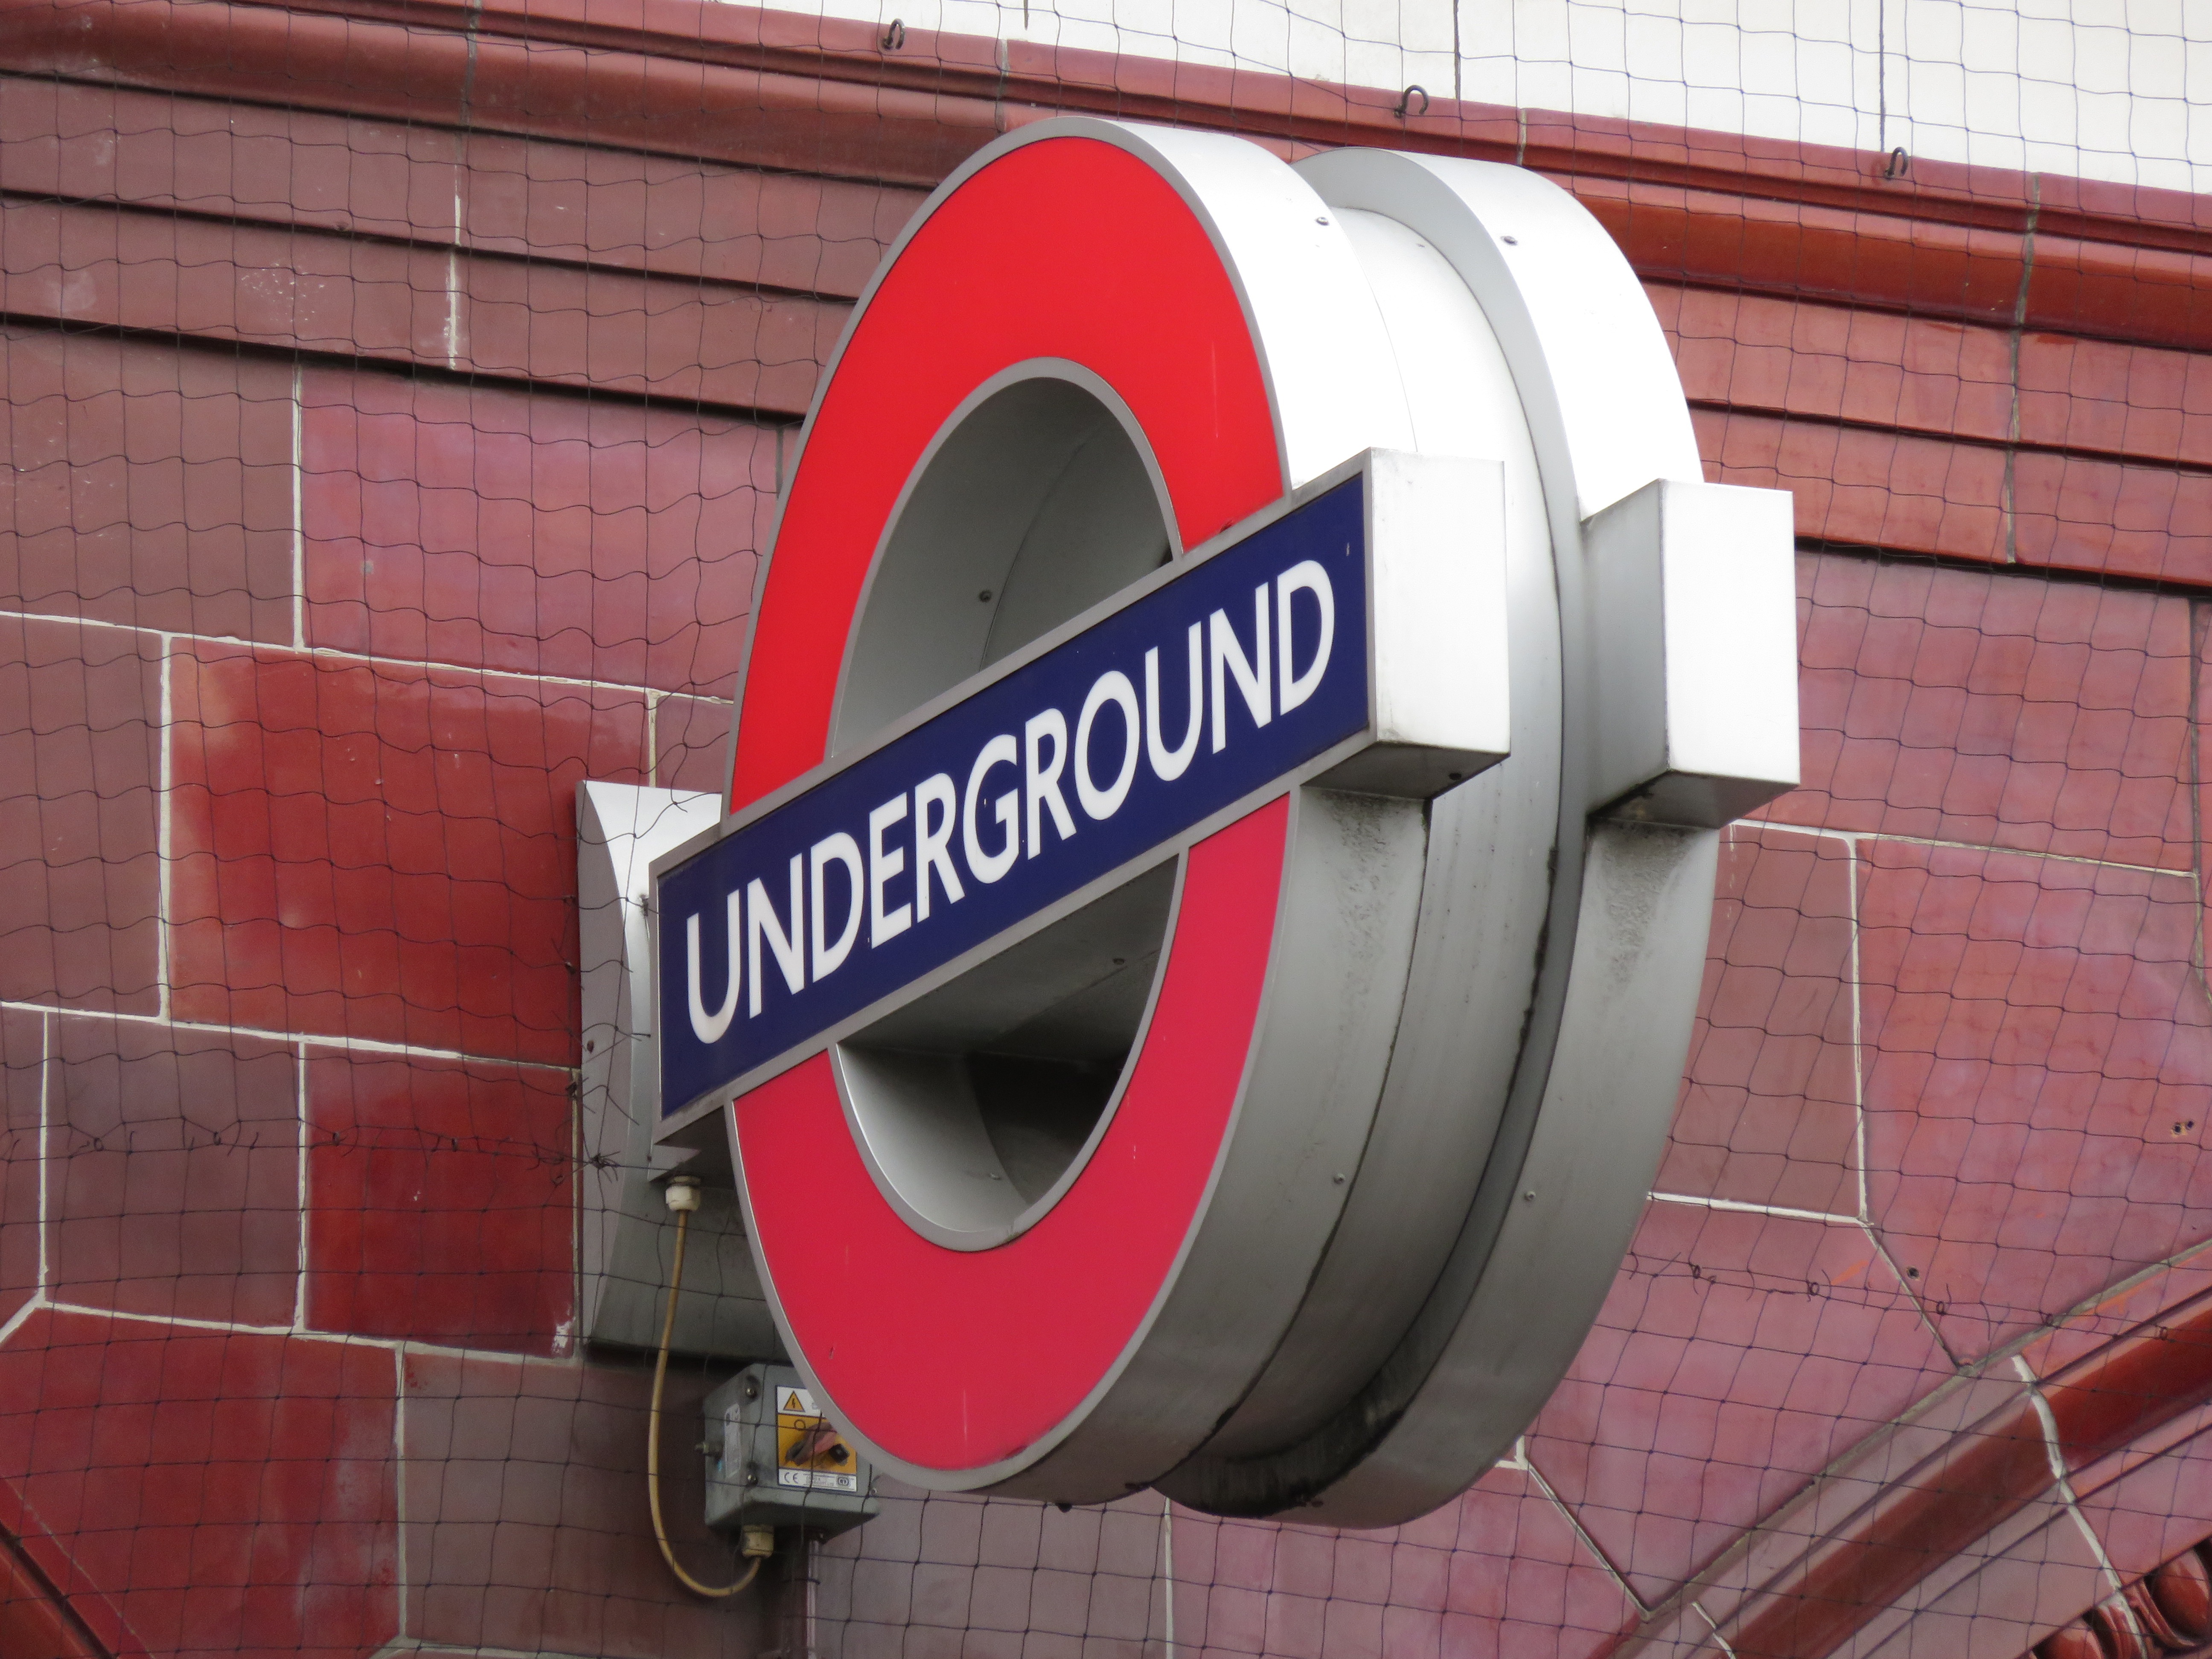
number, metro, underground, sign, red, street sign, signage, london, traffic sign